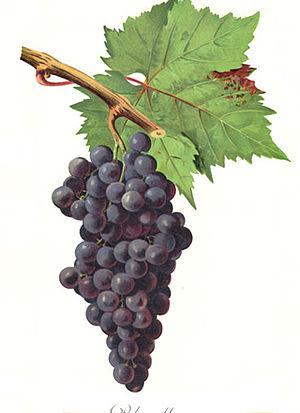
Grappe de Blavette par Viala et Vermorel